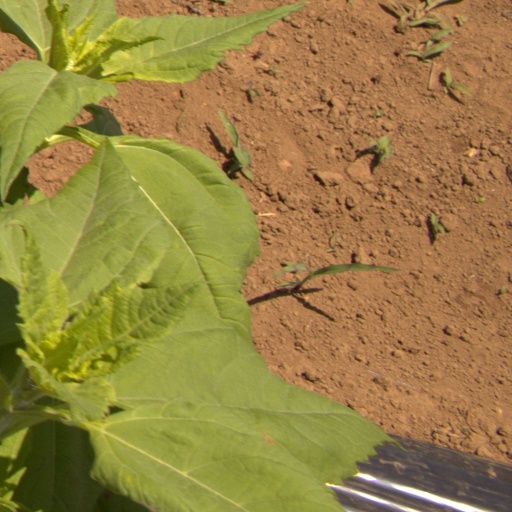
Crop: Jerusalem artichoke